Princess Caroline of Denmark

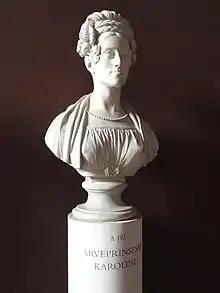
Bust of Princess Caroline, sculpted by Bertel Thorvaldsen, 1819.

At the death of her grandfather Christian VII of Denmark in 1808, her father ascended as king. Her father had no surviving sons and Caroline and her sister Vilhelmine Marie (1808-1891), were excluded from succession to the throne as a result of Salic Law. Despite this fact, however, she was still commonly called and referred to as Crown Princess prior to her marriage, as the eldest child of her father, though she did not have the formal title. She met Hans Christian Andersen in 1822 and was very interested in his writing and adventure.